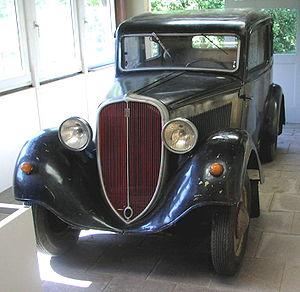
La Fiat 508 Balilla est une automobile construite par le constructeur italien Fiat au cours des années 1930 qui contribua fortement à la motorisation des classes moyennes du pays.